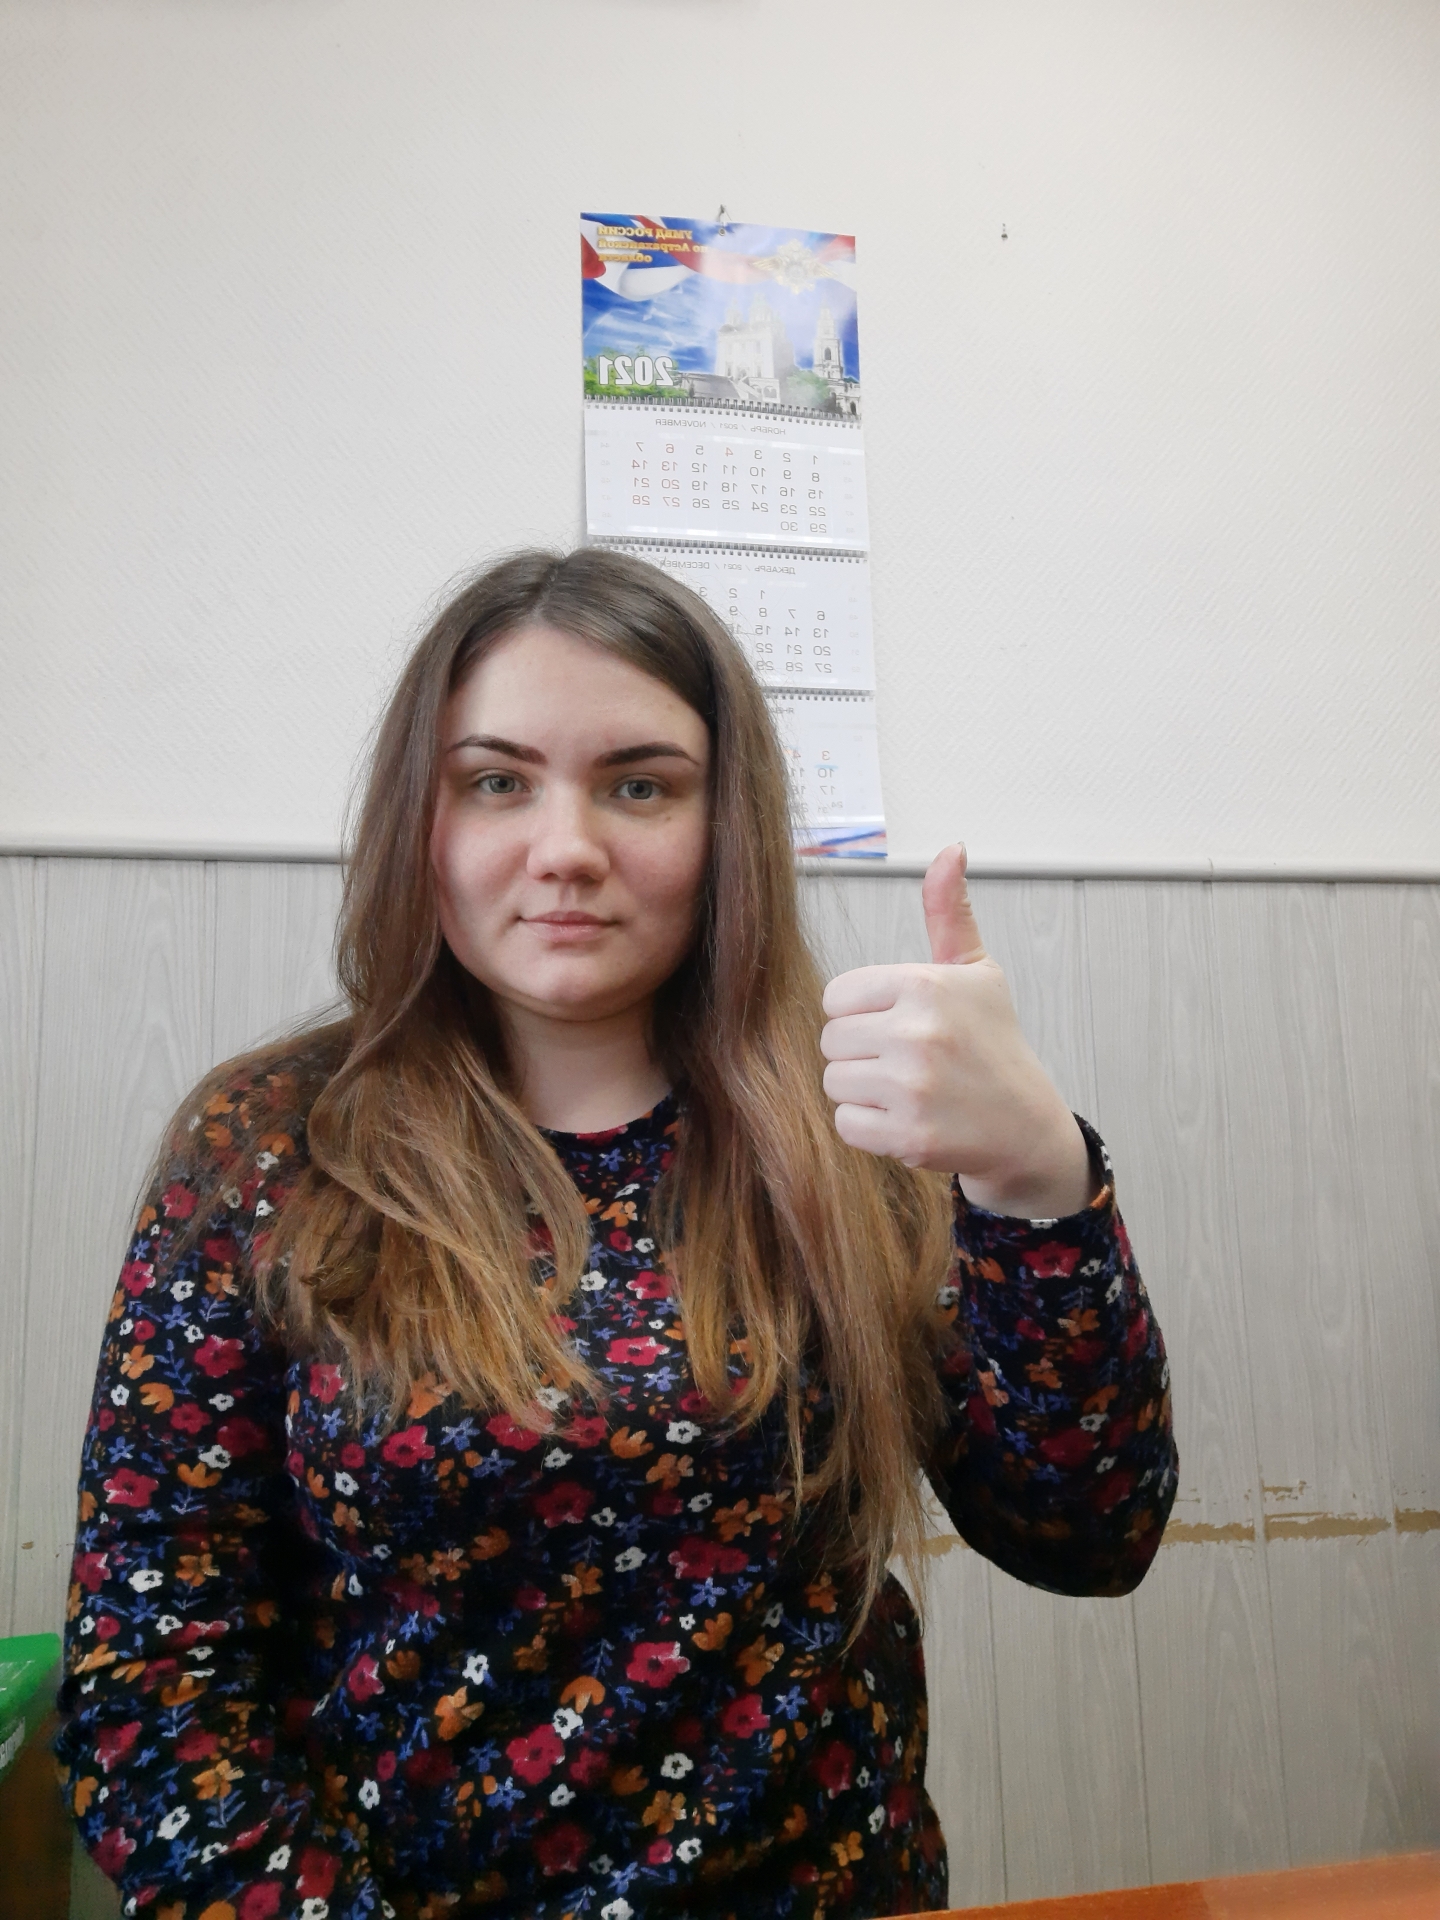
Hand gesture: like